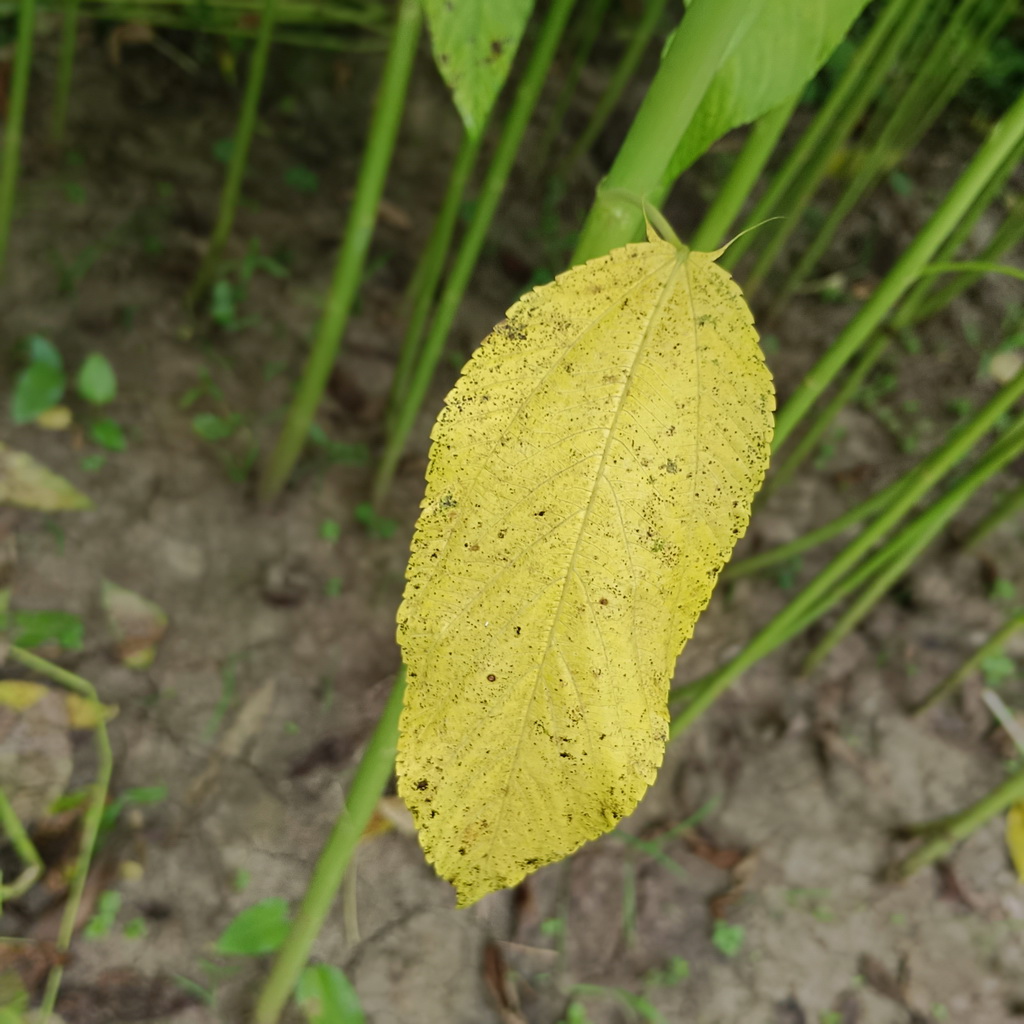
Label: Mosaic